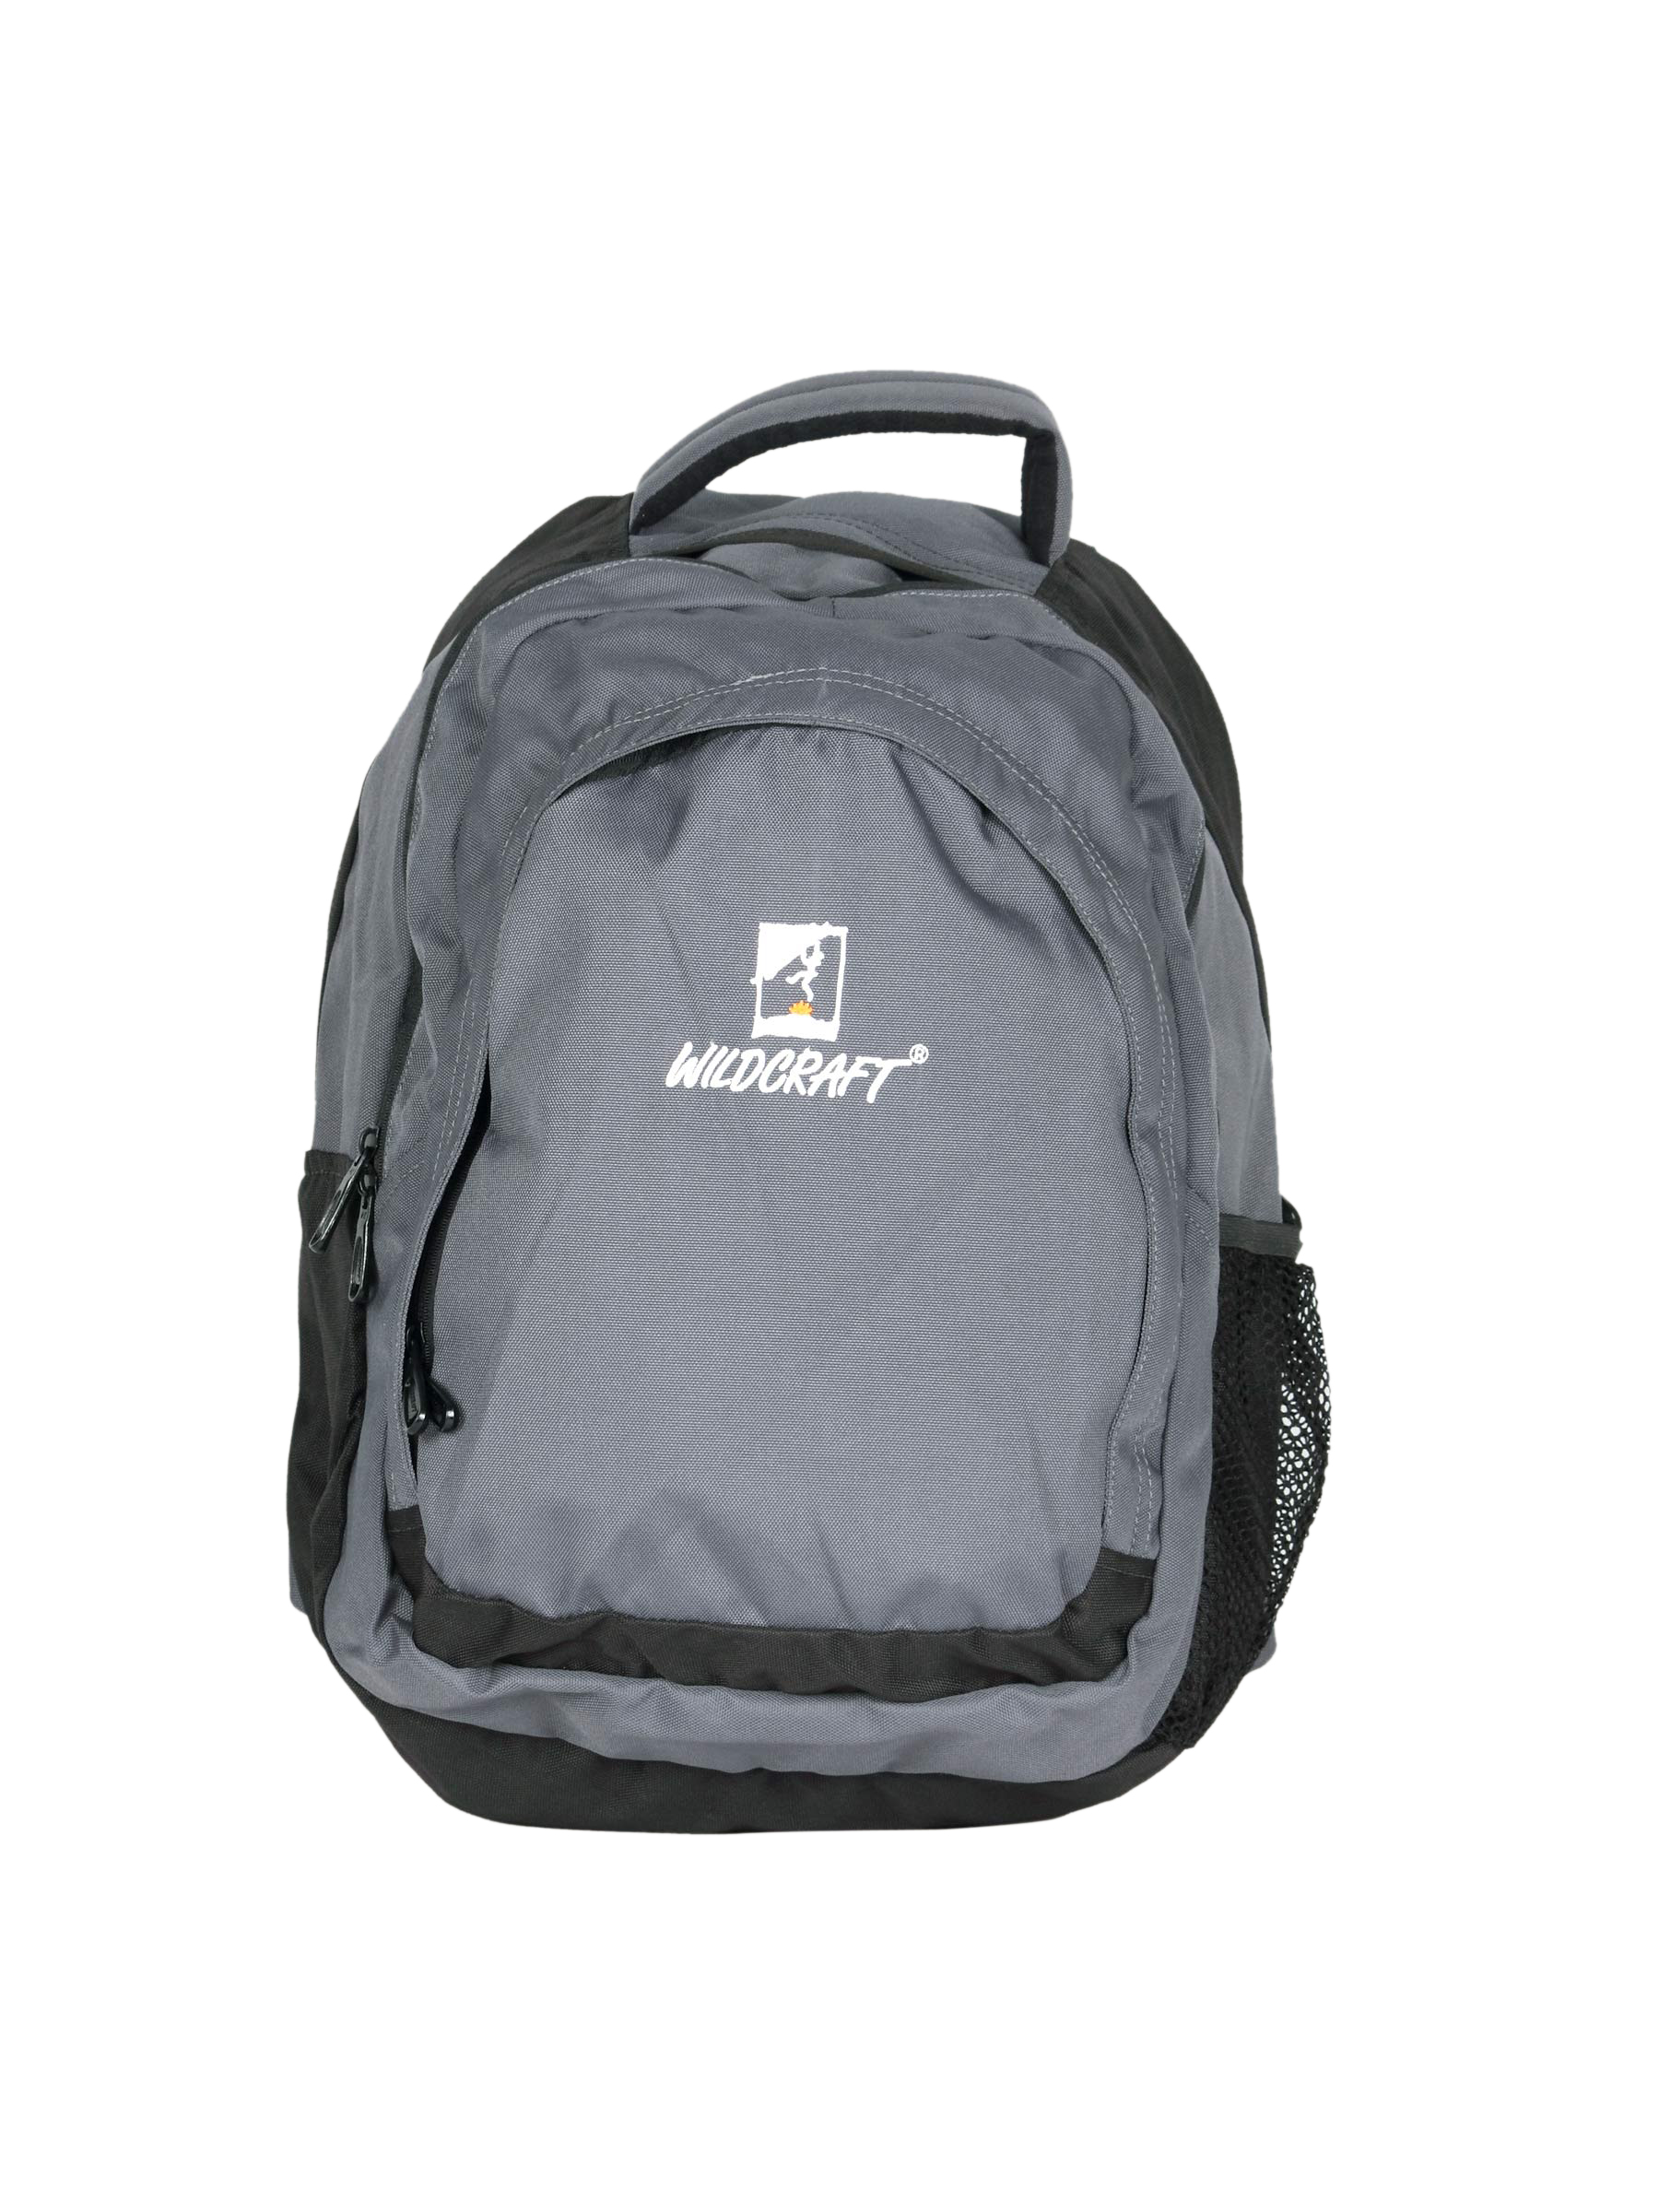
Wildcraft Unisex Grey Backpack
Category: Accessories / Bags / Backpacks
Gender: Unisex
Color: Grey
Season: Winter 2015
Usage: Casual